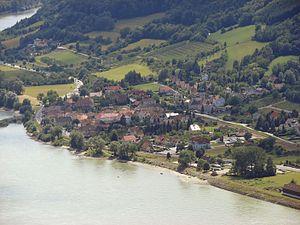
Aggsbach est une commune de 688 habitants du district de Krems en Basse-Autriche. Elle est située dans la Wachau sur la rive nord du Danube. Elle est composée des hameaux de Aggsbach, Groisbach, Köfering et Willendorf. C´est dans ce village que la Vénus de Willendorf, une statuette vieille de 25 000 ans a été trouvée. L´original est exposé au musée d'histoire naturelle de Vienne, la découverte de la figurine est présentée dans le musée local, le Venusium.